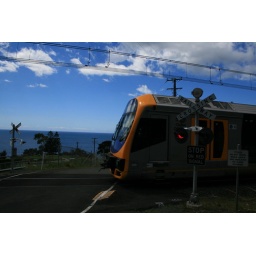
An Interurban OSCar train to Sydney makes its way over a level crossing at CoalCliff, the ocean in the background.